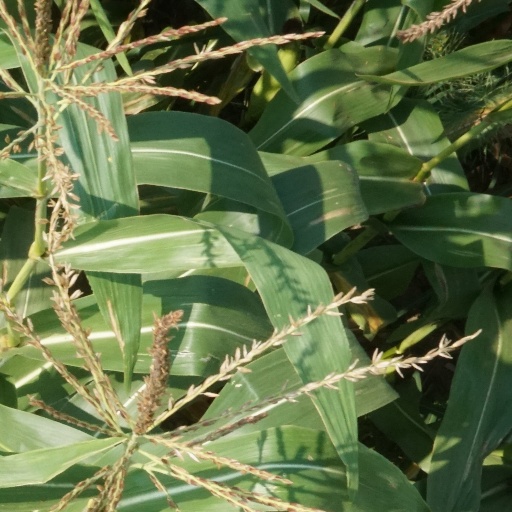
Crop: maize; corn